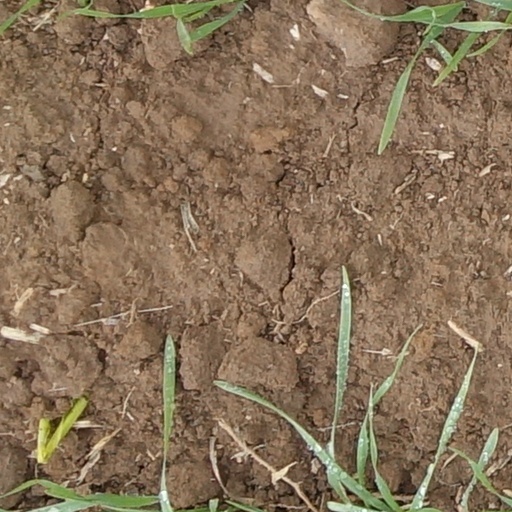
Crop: wheat